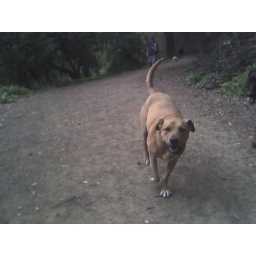
Roxy had 4 days off from dog walks with us and she was running around like a maniac today!